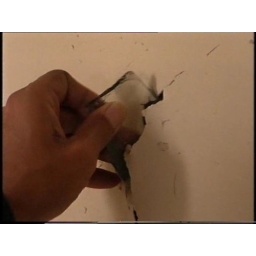
July 1996 - piece of glass in wall in Arndale Tower